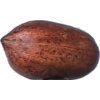
Label: Nut Pecan 1